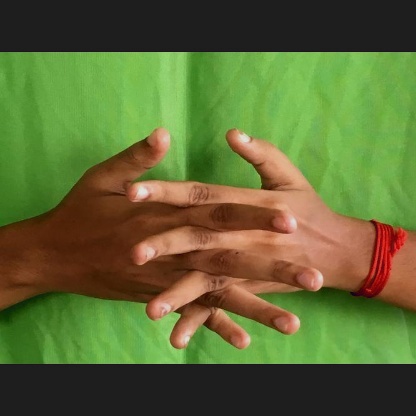
Mudra: Karkatta